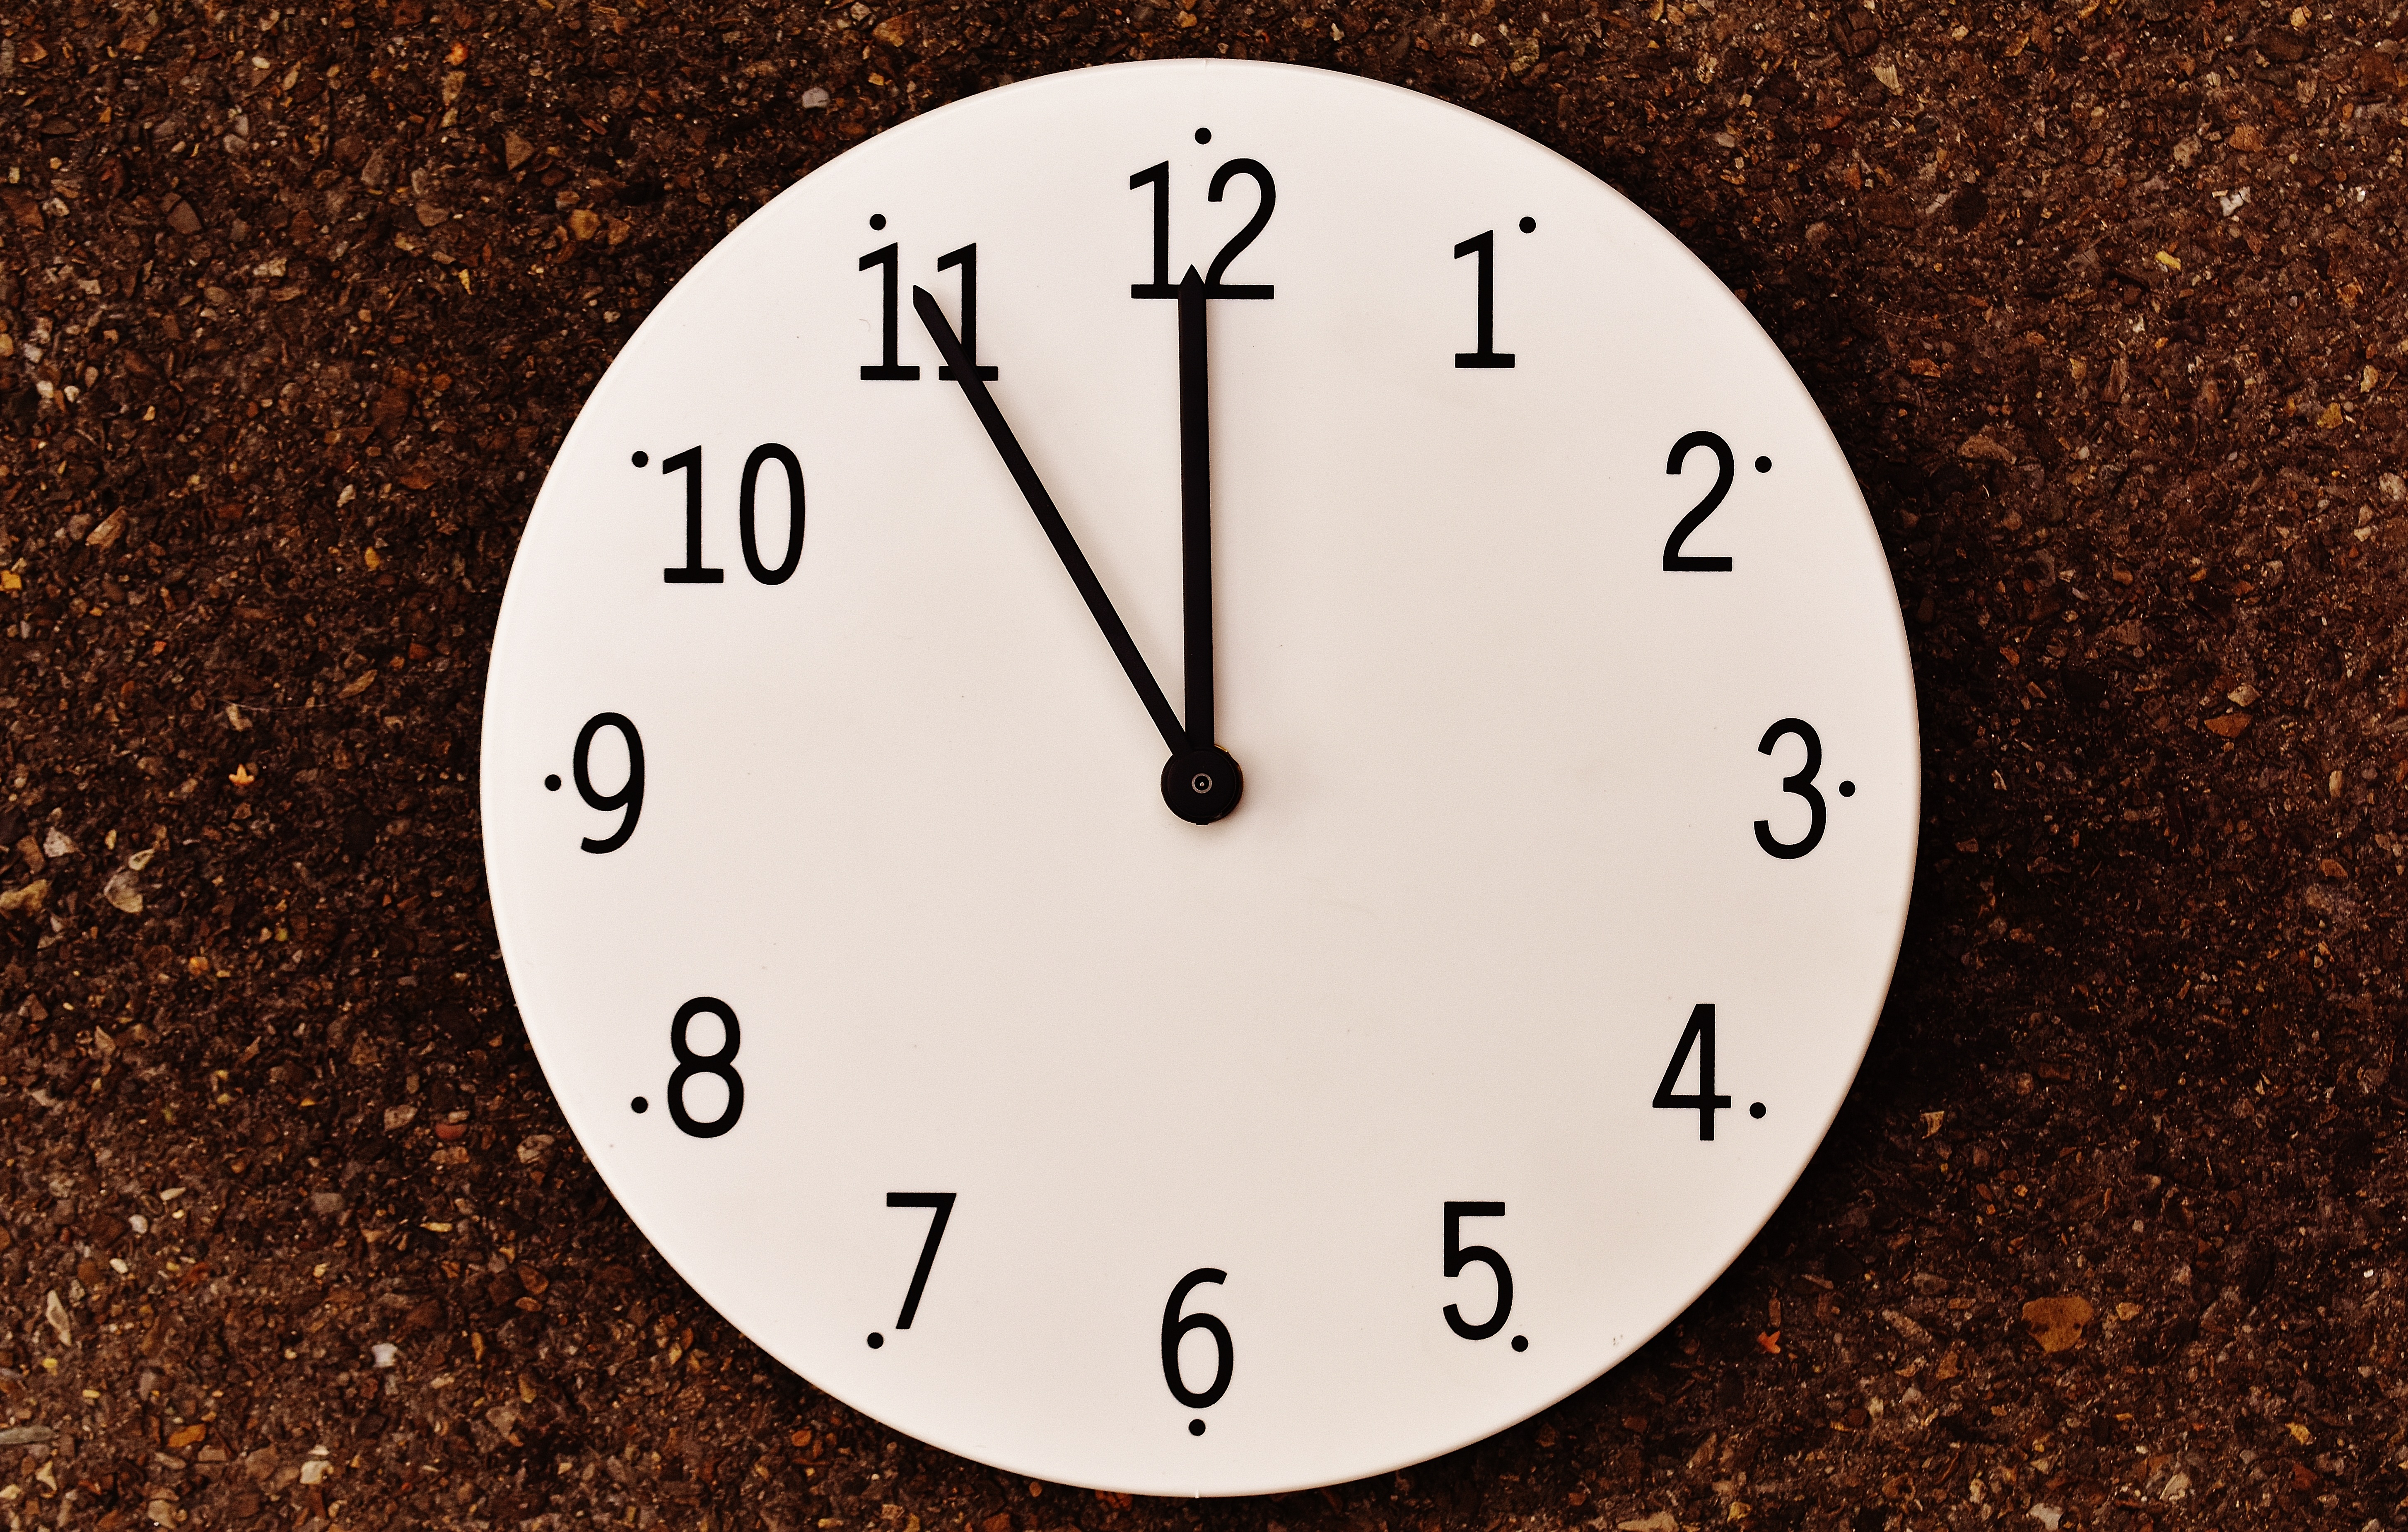
hand, clock, time, number, alarm clock, furniture, decor, timepiece, dial, circle, clock face, font, disaster, shape, hours, pointer, time indicating, time of, wake up, the eleventh hour, home accessories